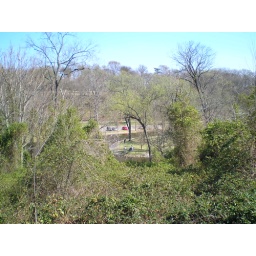
A break in the trees along the trail allows a view of the duck pond.